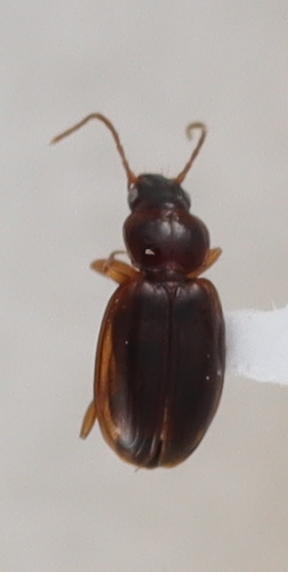
Scientific name: Trechus obtusus
Plot: 6
Trap: S
Collected: 20241009